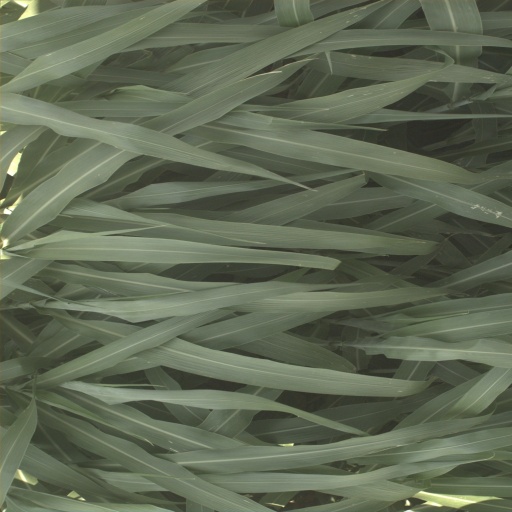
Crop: sorghum